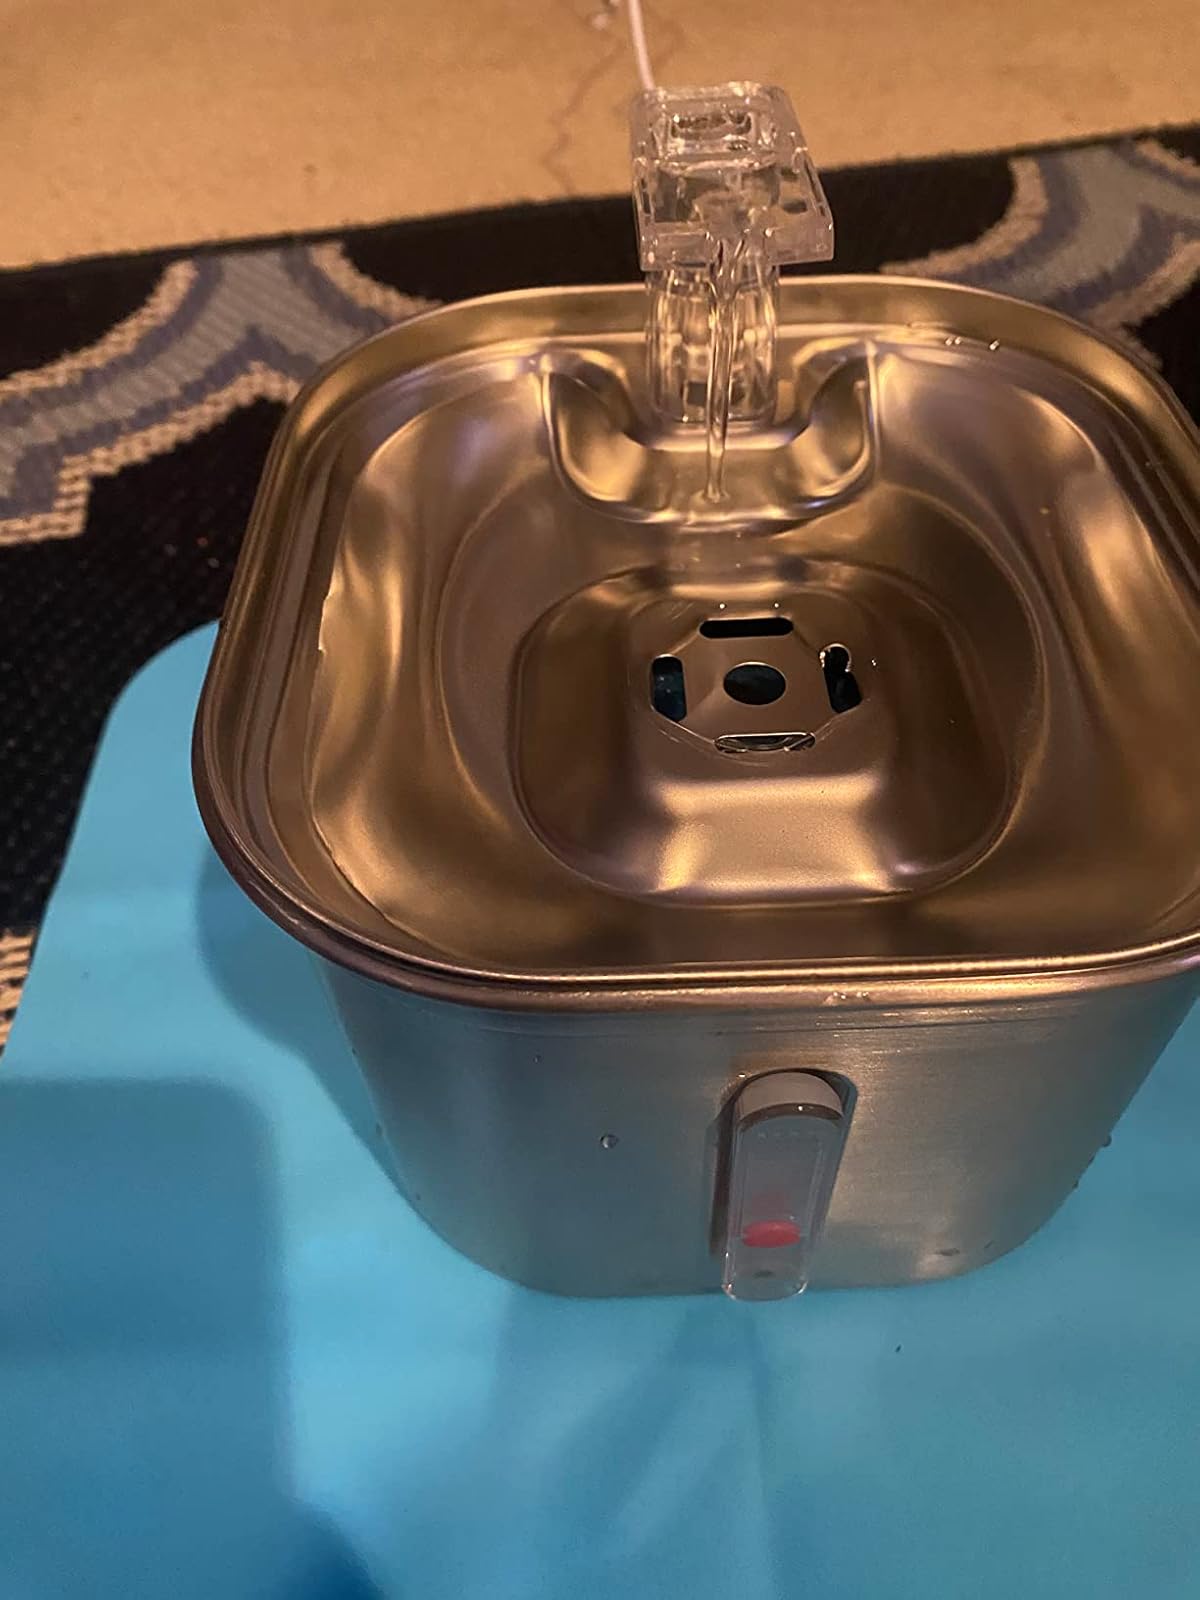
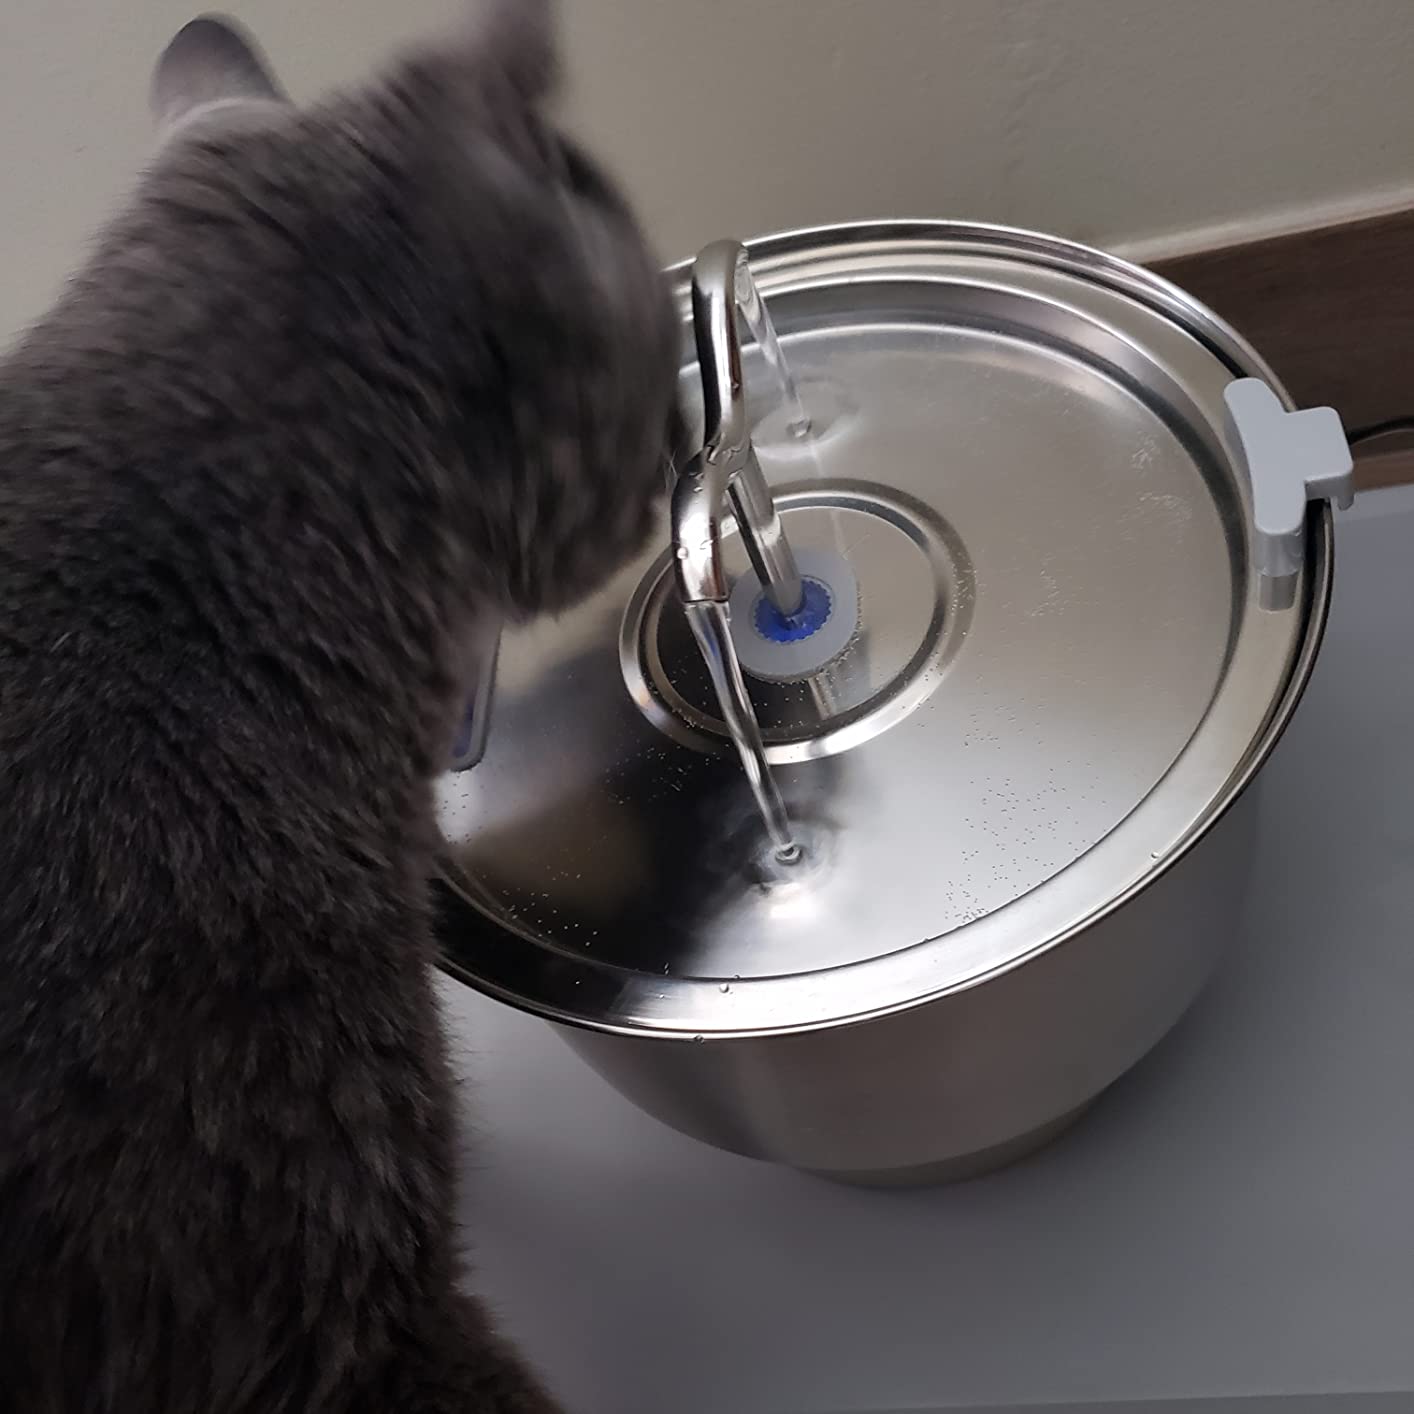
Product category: items_bowl
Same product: no